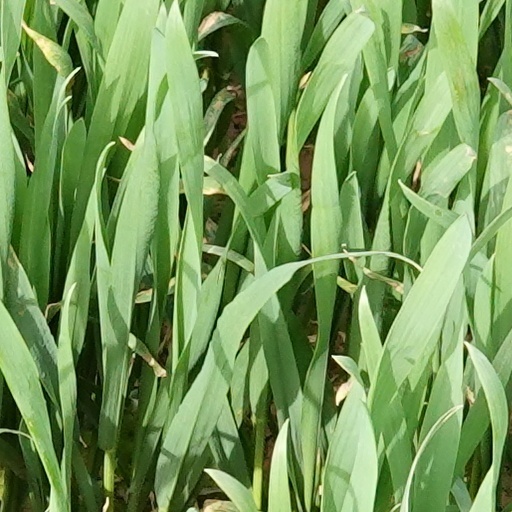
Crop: wheat